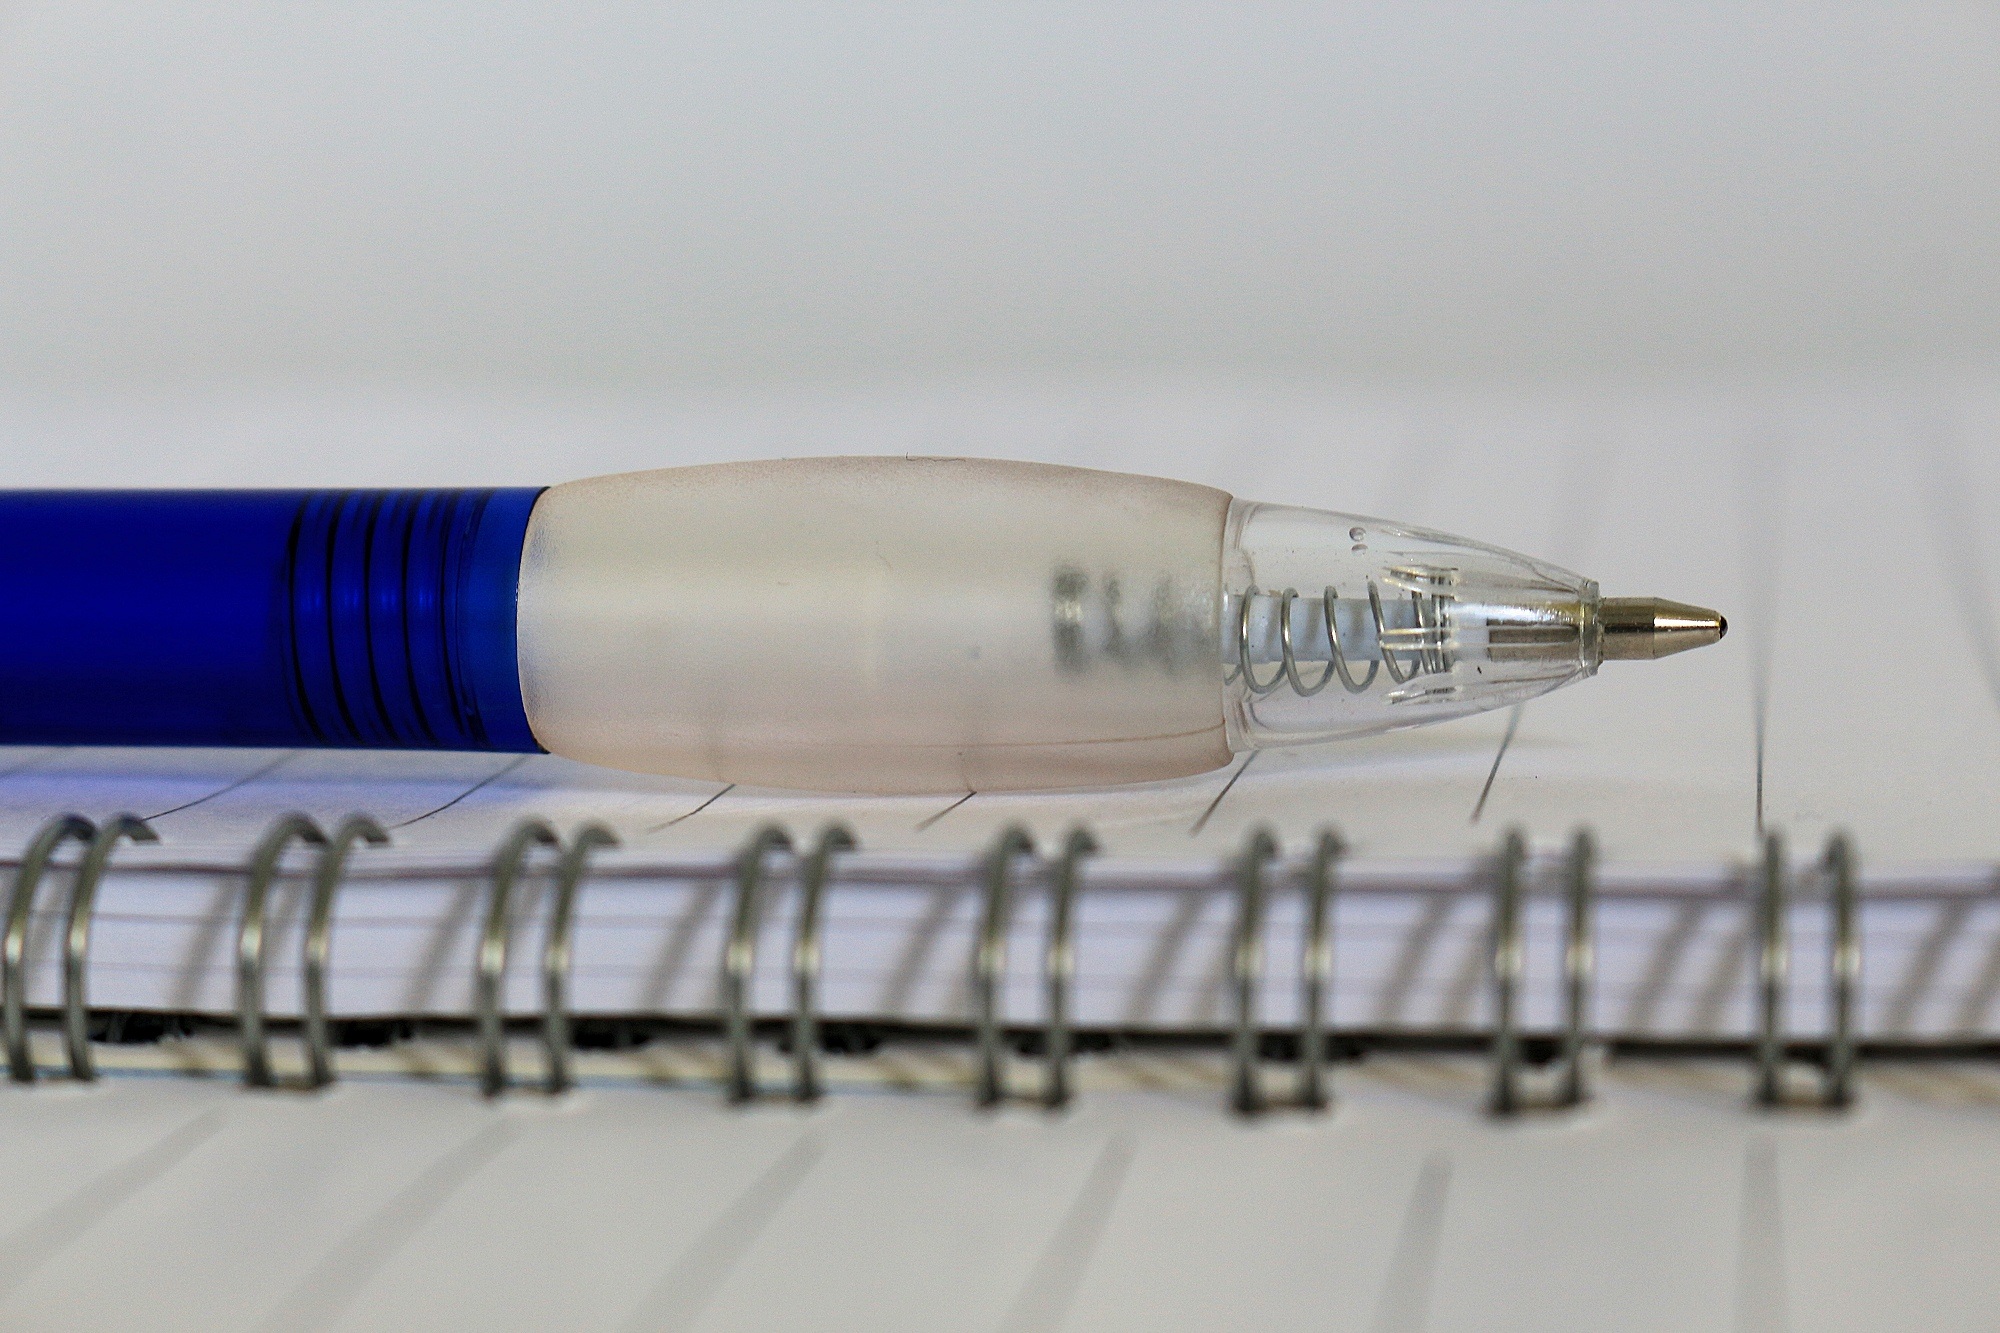
pen, office, folder, notes, office supplies, ball pen, product design